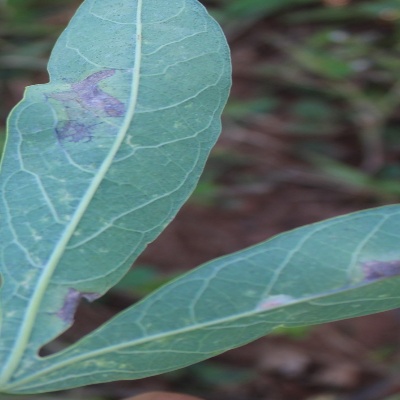
Crop: Cassava
Condition: bacterial blight